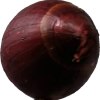
Label: red_onion